Ernő Poeltenberg

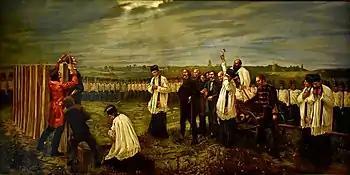
Execution of the Martyrs of Arad. Work by János Thorma.

Sentenced to death by hanging, it was carried out on the 5th (he was first among those executed by hanging) at Arad castle. He was hanged sometime between six and seven am. Just before his death at the gallows he is credited as having said "A beautiful deputation is heading to God to represent the case of the Hungarians!"